Lucinda L. Combs

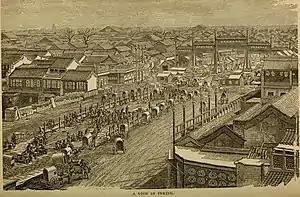
"A View in Peking" in 1877 from Rev. I. W. Wiley's account of his travels in China and Japan 1877– 1878. Combs accompanied Wiley from Beijing to Shanghai where she was married.

Combs met Andrew Stritmatter aboard a ship of missionaries that departed for China in 1873. As her five-year contract with the WFMS came to a close, Combs and Stritmatter were married in Shanghai on November 19, 1877, by Bishop I. W. Wiley. Soon after their marriage, the couple moved to Jiujiang in southern China. Although her marriage resulted in the end of her commission to the WFMS, Combs continued to practice medicine in her new location. The couple had two sons named Edward and Albert, both born in China.